India–Pakistan relations

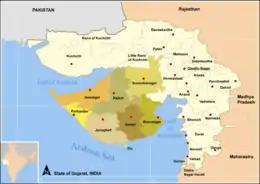
Junagadh is one of the modern districts of Saurashtra, Gujarat

Junagadh was a state on the south-western end of Gujarat, with the principalities of Manavadar, Mangrol and Babriawad. It was not contiguous to Pakistan and other states physically separated it from Pakistan. The state had an overwhelming Hindu population which constituted more than 80% of its citizens, while its ruler, Nawab Mahabat Khan, was a Muslim. Mahabat Khan acceded to Pakistan on 15 August 1947. Pakistan confirmed the acceptance of the accession on 15 September 1947.